Cyber City Gurgaon

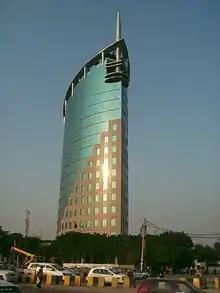
The Gateway Tower

The Gateway Tower is a high-rise building at the entrance of the Cyber City that houses the headquarters of DLF (company).